Aero (automobile)

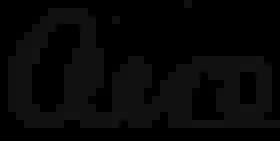
Aero logo of Harald H Linz

The Aero was a Czechoslovak automobile company that produced a variety of models between 1929 and 1947 by a well-known aircraft and car-body company owned by Dr. Kabes in Prague-Vysocany. Now Aero Vodochody produces aircraft only.